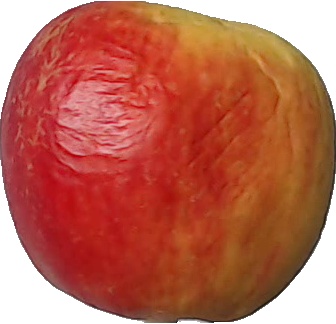
Label: apple_red_yellow_1